Culture of the United Kingdom

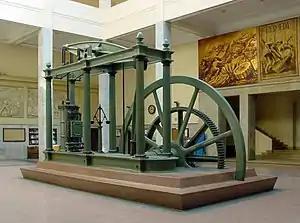
A Watt steam engine, the steam engine that propelled the Industrial Revolution in Britain and the world

The Gremlin is part of Royal Air Force folklore dating from the 1920s, with "gremlin" being RAF slang for a mischievous creature that sabotages aircraft, meddling in the plane's equipment. Legendary figures from 19th-century London whose tales have been romanticised include Sweeney Todd, the murderous barber of Fleet Street (accompanied with Mrs. Lovett who sells pies made from Todd's victims), and serial killer Jack the Ripper. On 5 November, people in Britain celebrate Guy Fawkes Night by making bonfires and lighting fireworks in commemoration of the foiling of Guy Fawkes' Gunpowder Plot, which became an annual event after the Observance of 5th November Act 1605 was passed. Guy Fawkes masks are an emblem for anti-establishment protest groups.